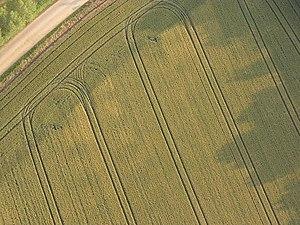
En agriculture, une tournière est une bande de terre située à chaque extrémité des raies de labour où l'on fait tourner les engins agricoles. Cette lisière de champ labourée en travers ou non labourée porte différents noms selon les régions, fourrière, chaintre, frontaille, bordière.